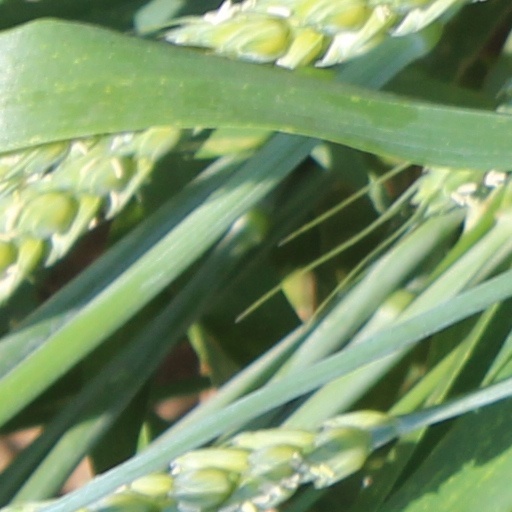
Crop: wheat